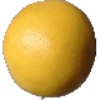
Label: Grapefruit White 1